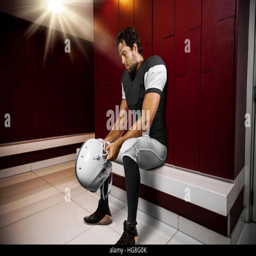
football player with a black uniform seated in locker room